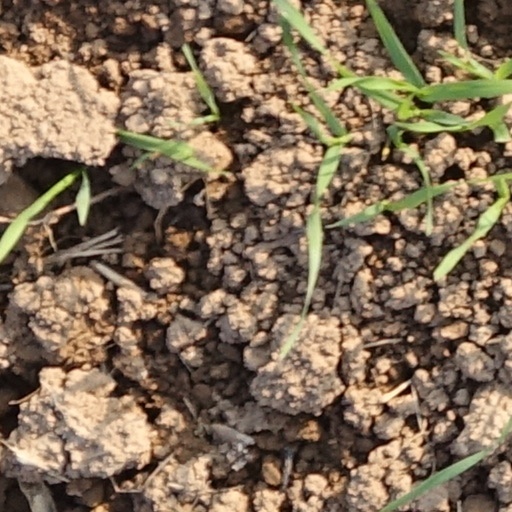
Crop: wheat